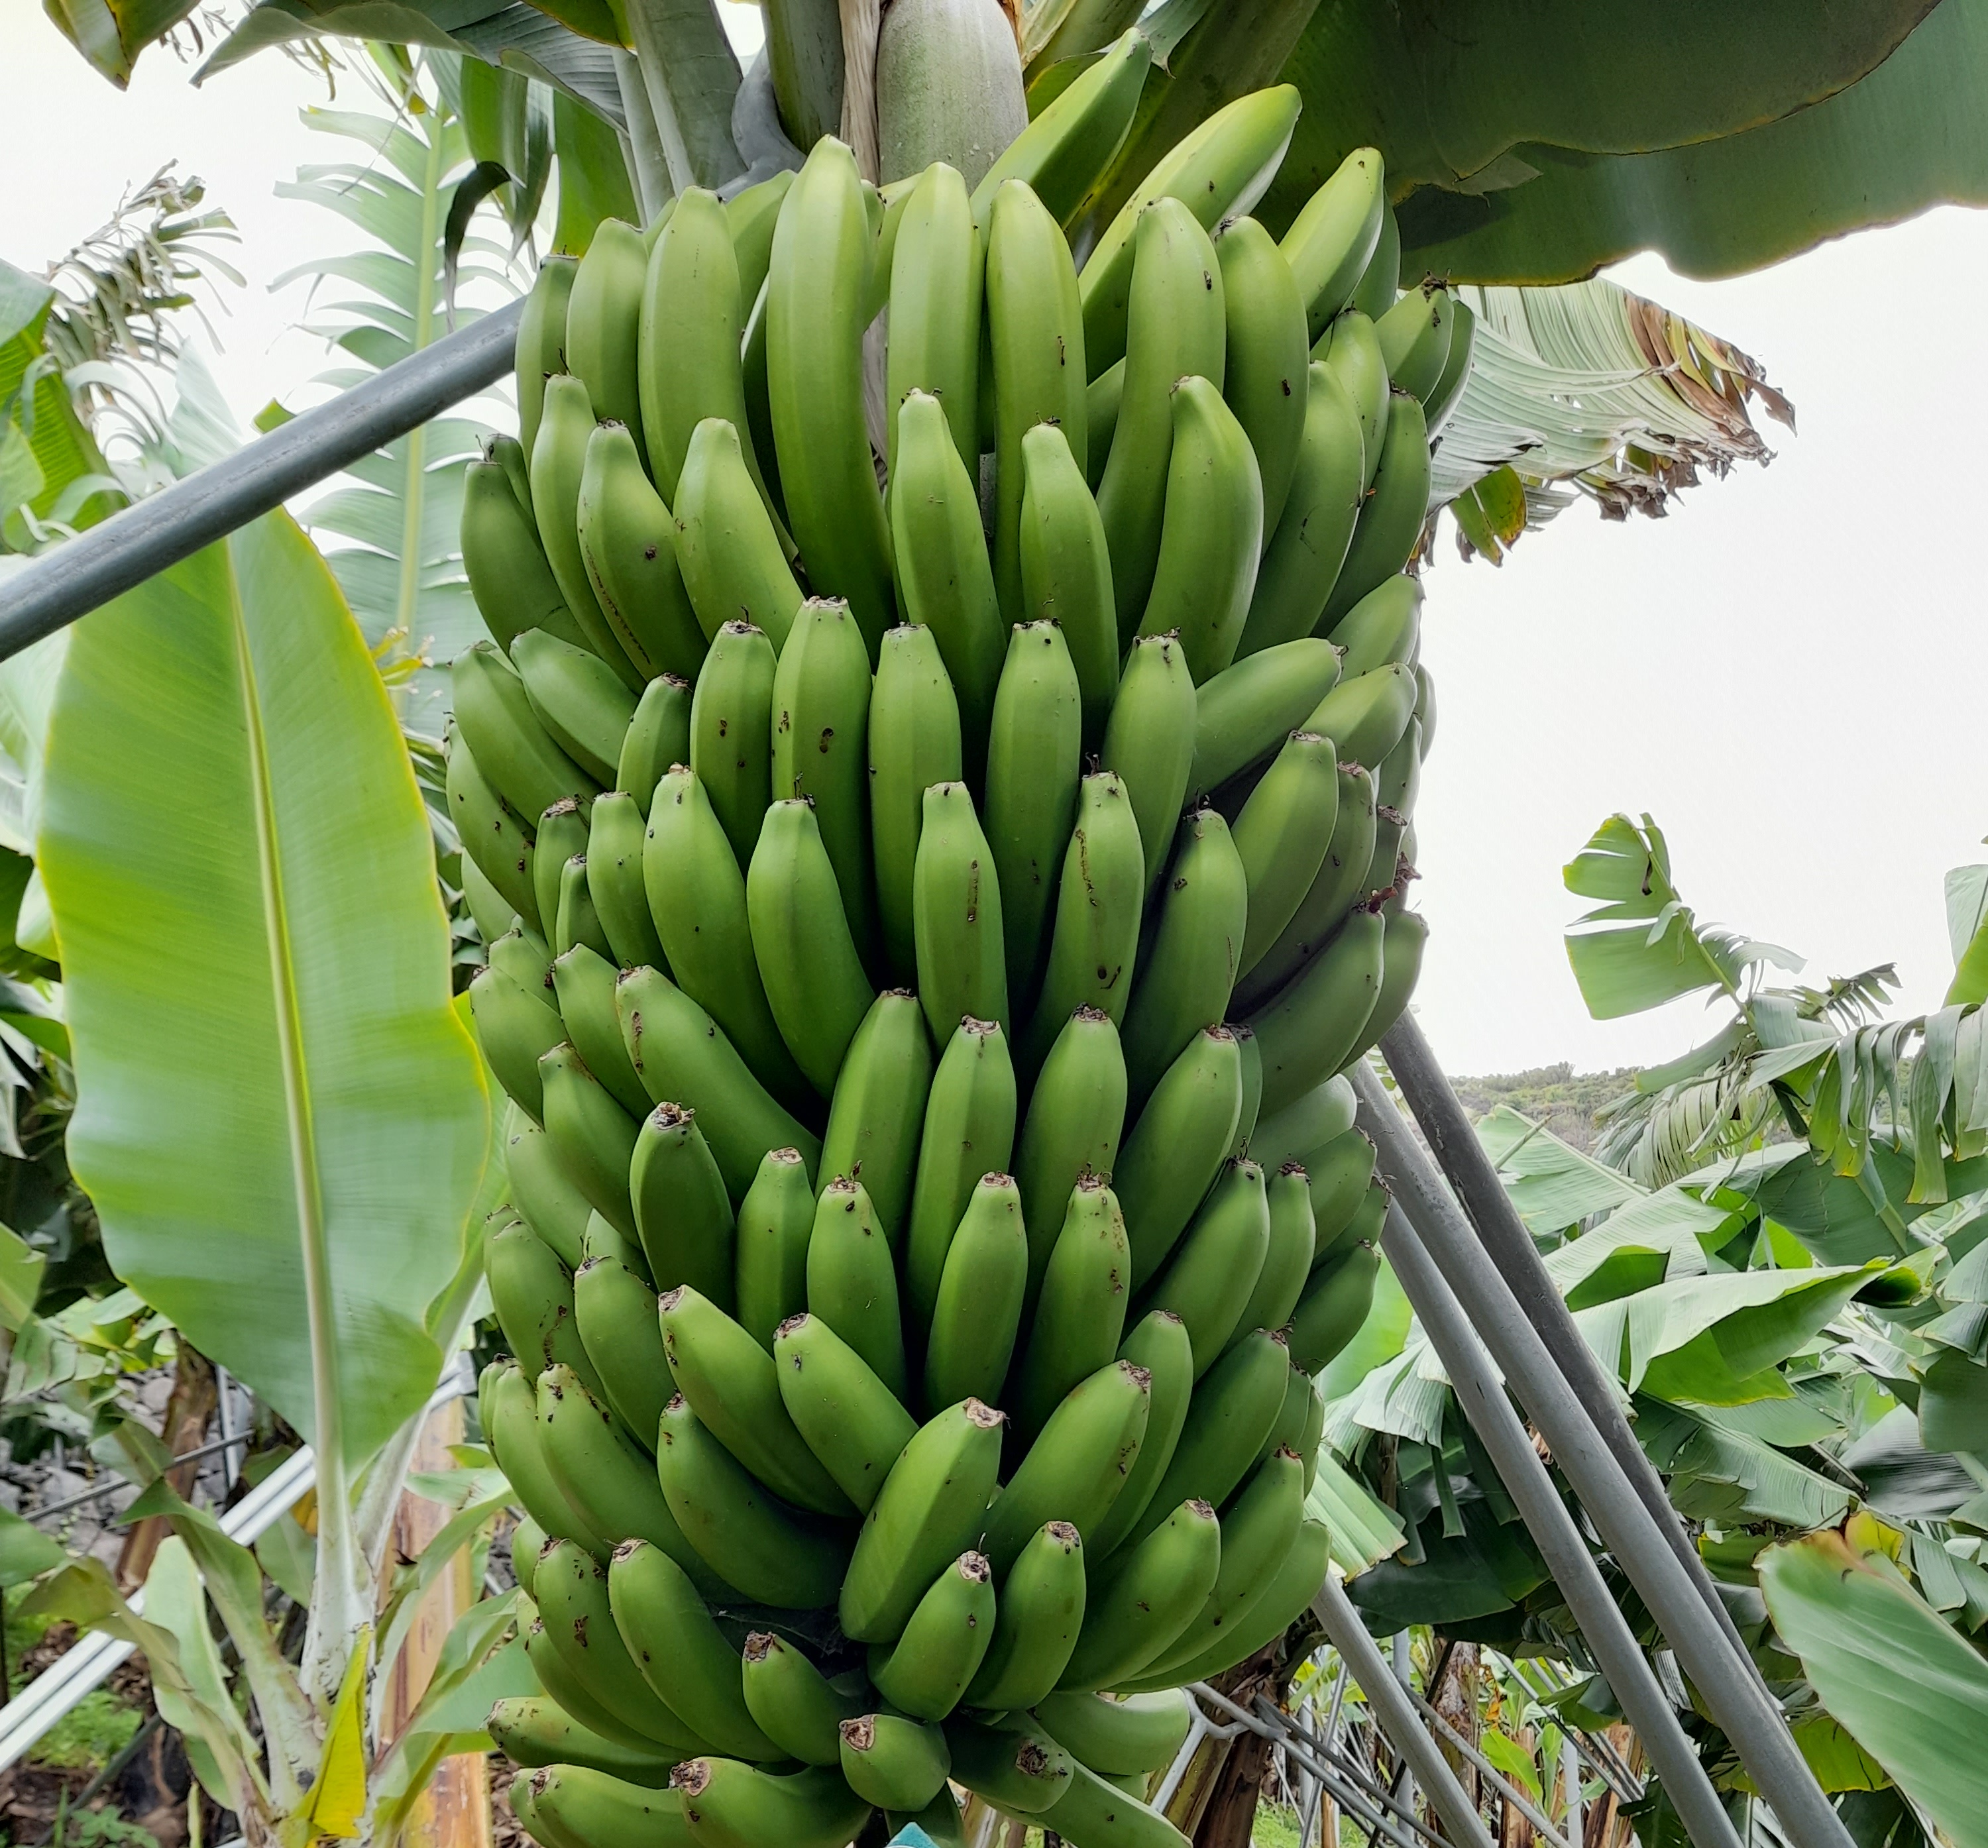
Label: Cut